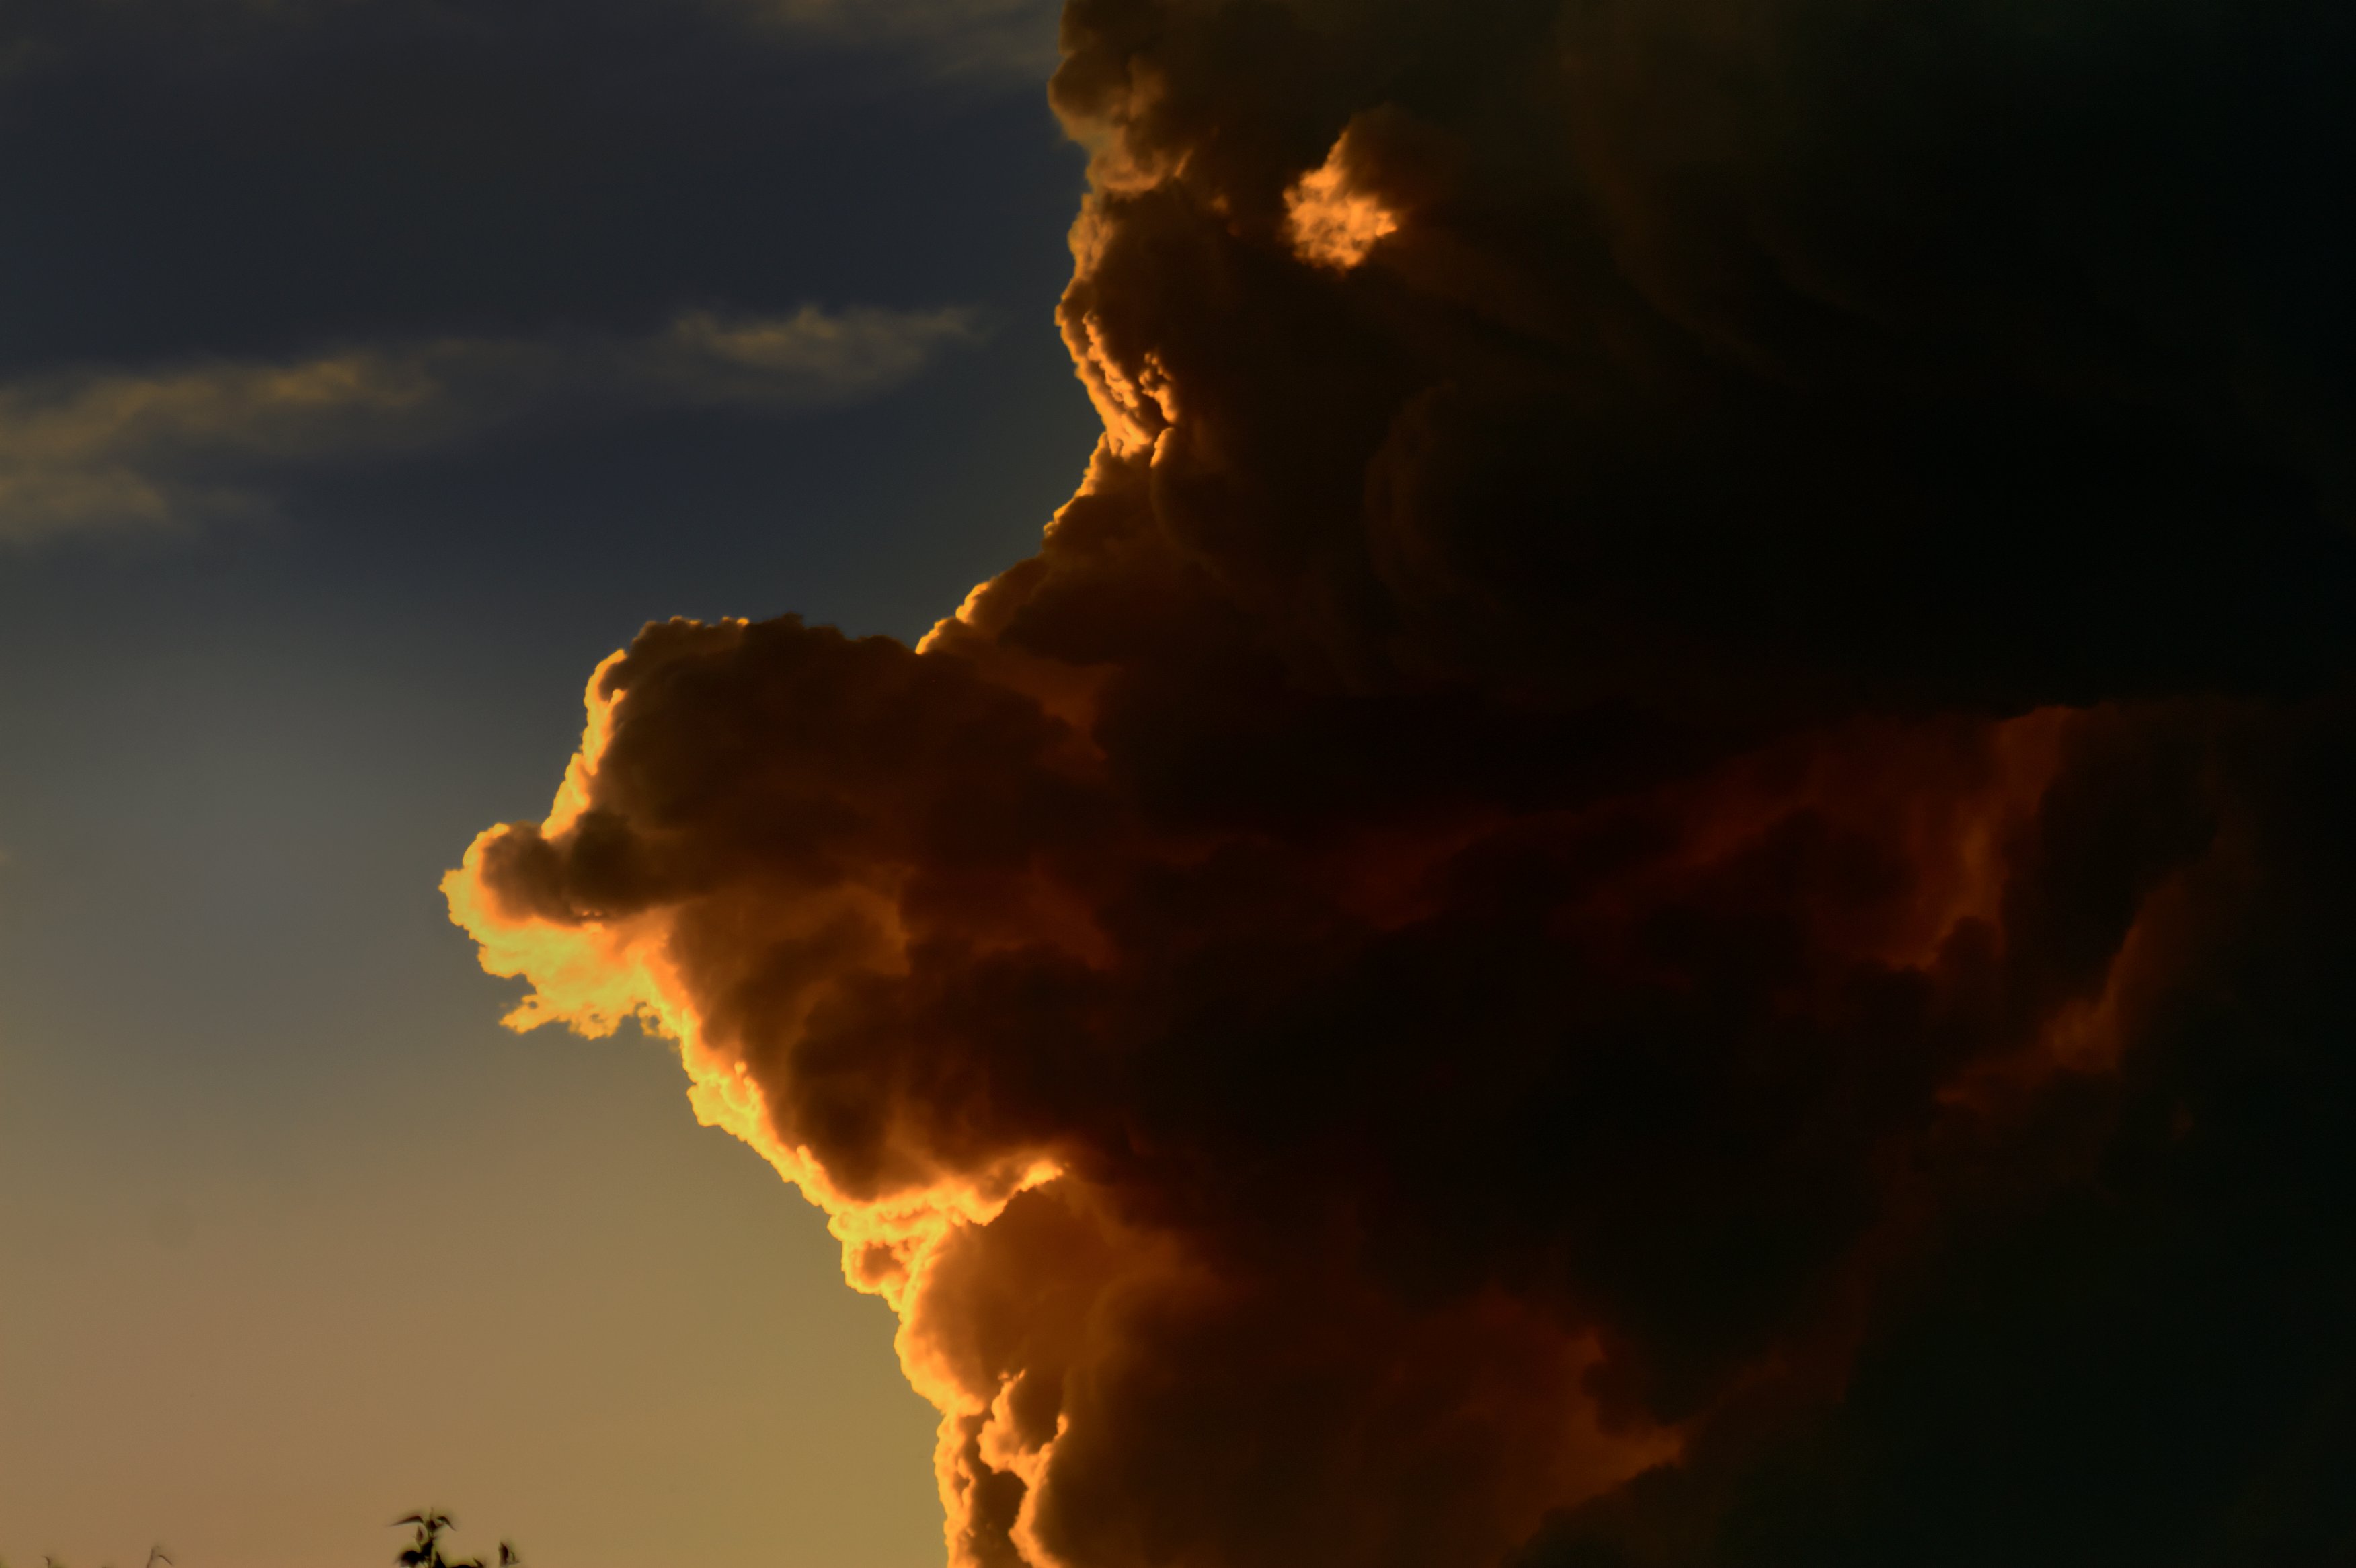
cloud, sky, sunrise, sunset, night, dawn, atmosphere, dusk, red, fire, blue, clouds, colorado, mountains, rockies, afterglow, meteorological phenomenon, geological phenomenon